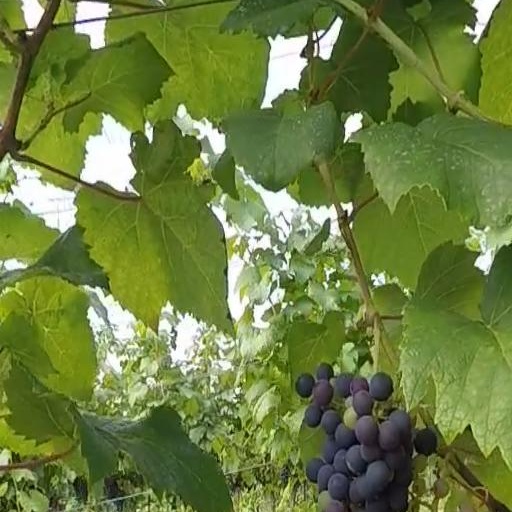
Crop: grape